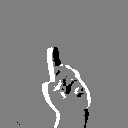
ASL letter: d